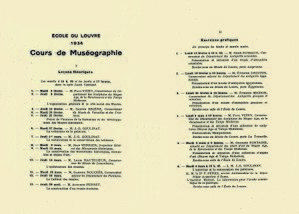
Programme de muséographie de 1934
L'École du Louvre est un établissement d'enseignement supérieur français créé en 1882, dépendant du ministère de la Culture. Elle dispense un enseignement en histoire de l'art, archéologie, épigraphie, histoire des civilisations, anthropologie et muséologie. Elle est située à Paris, dans l'aile de Flore du palais du Louvre.